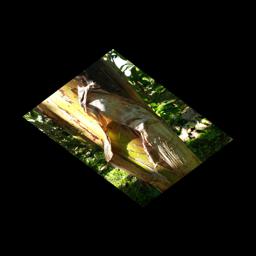
Label: PSEUDOSTEM WEEVIL